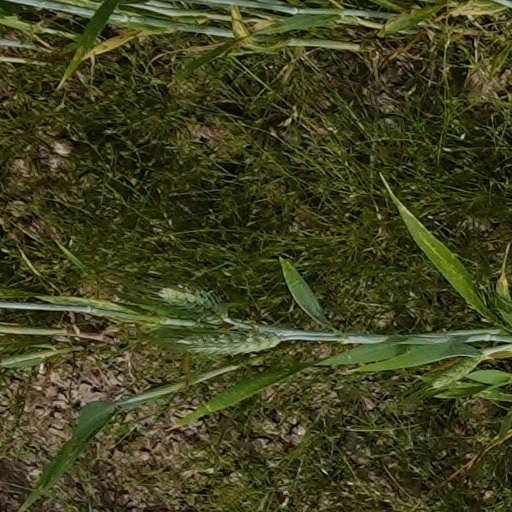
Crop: wheat